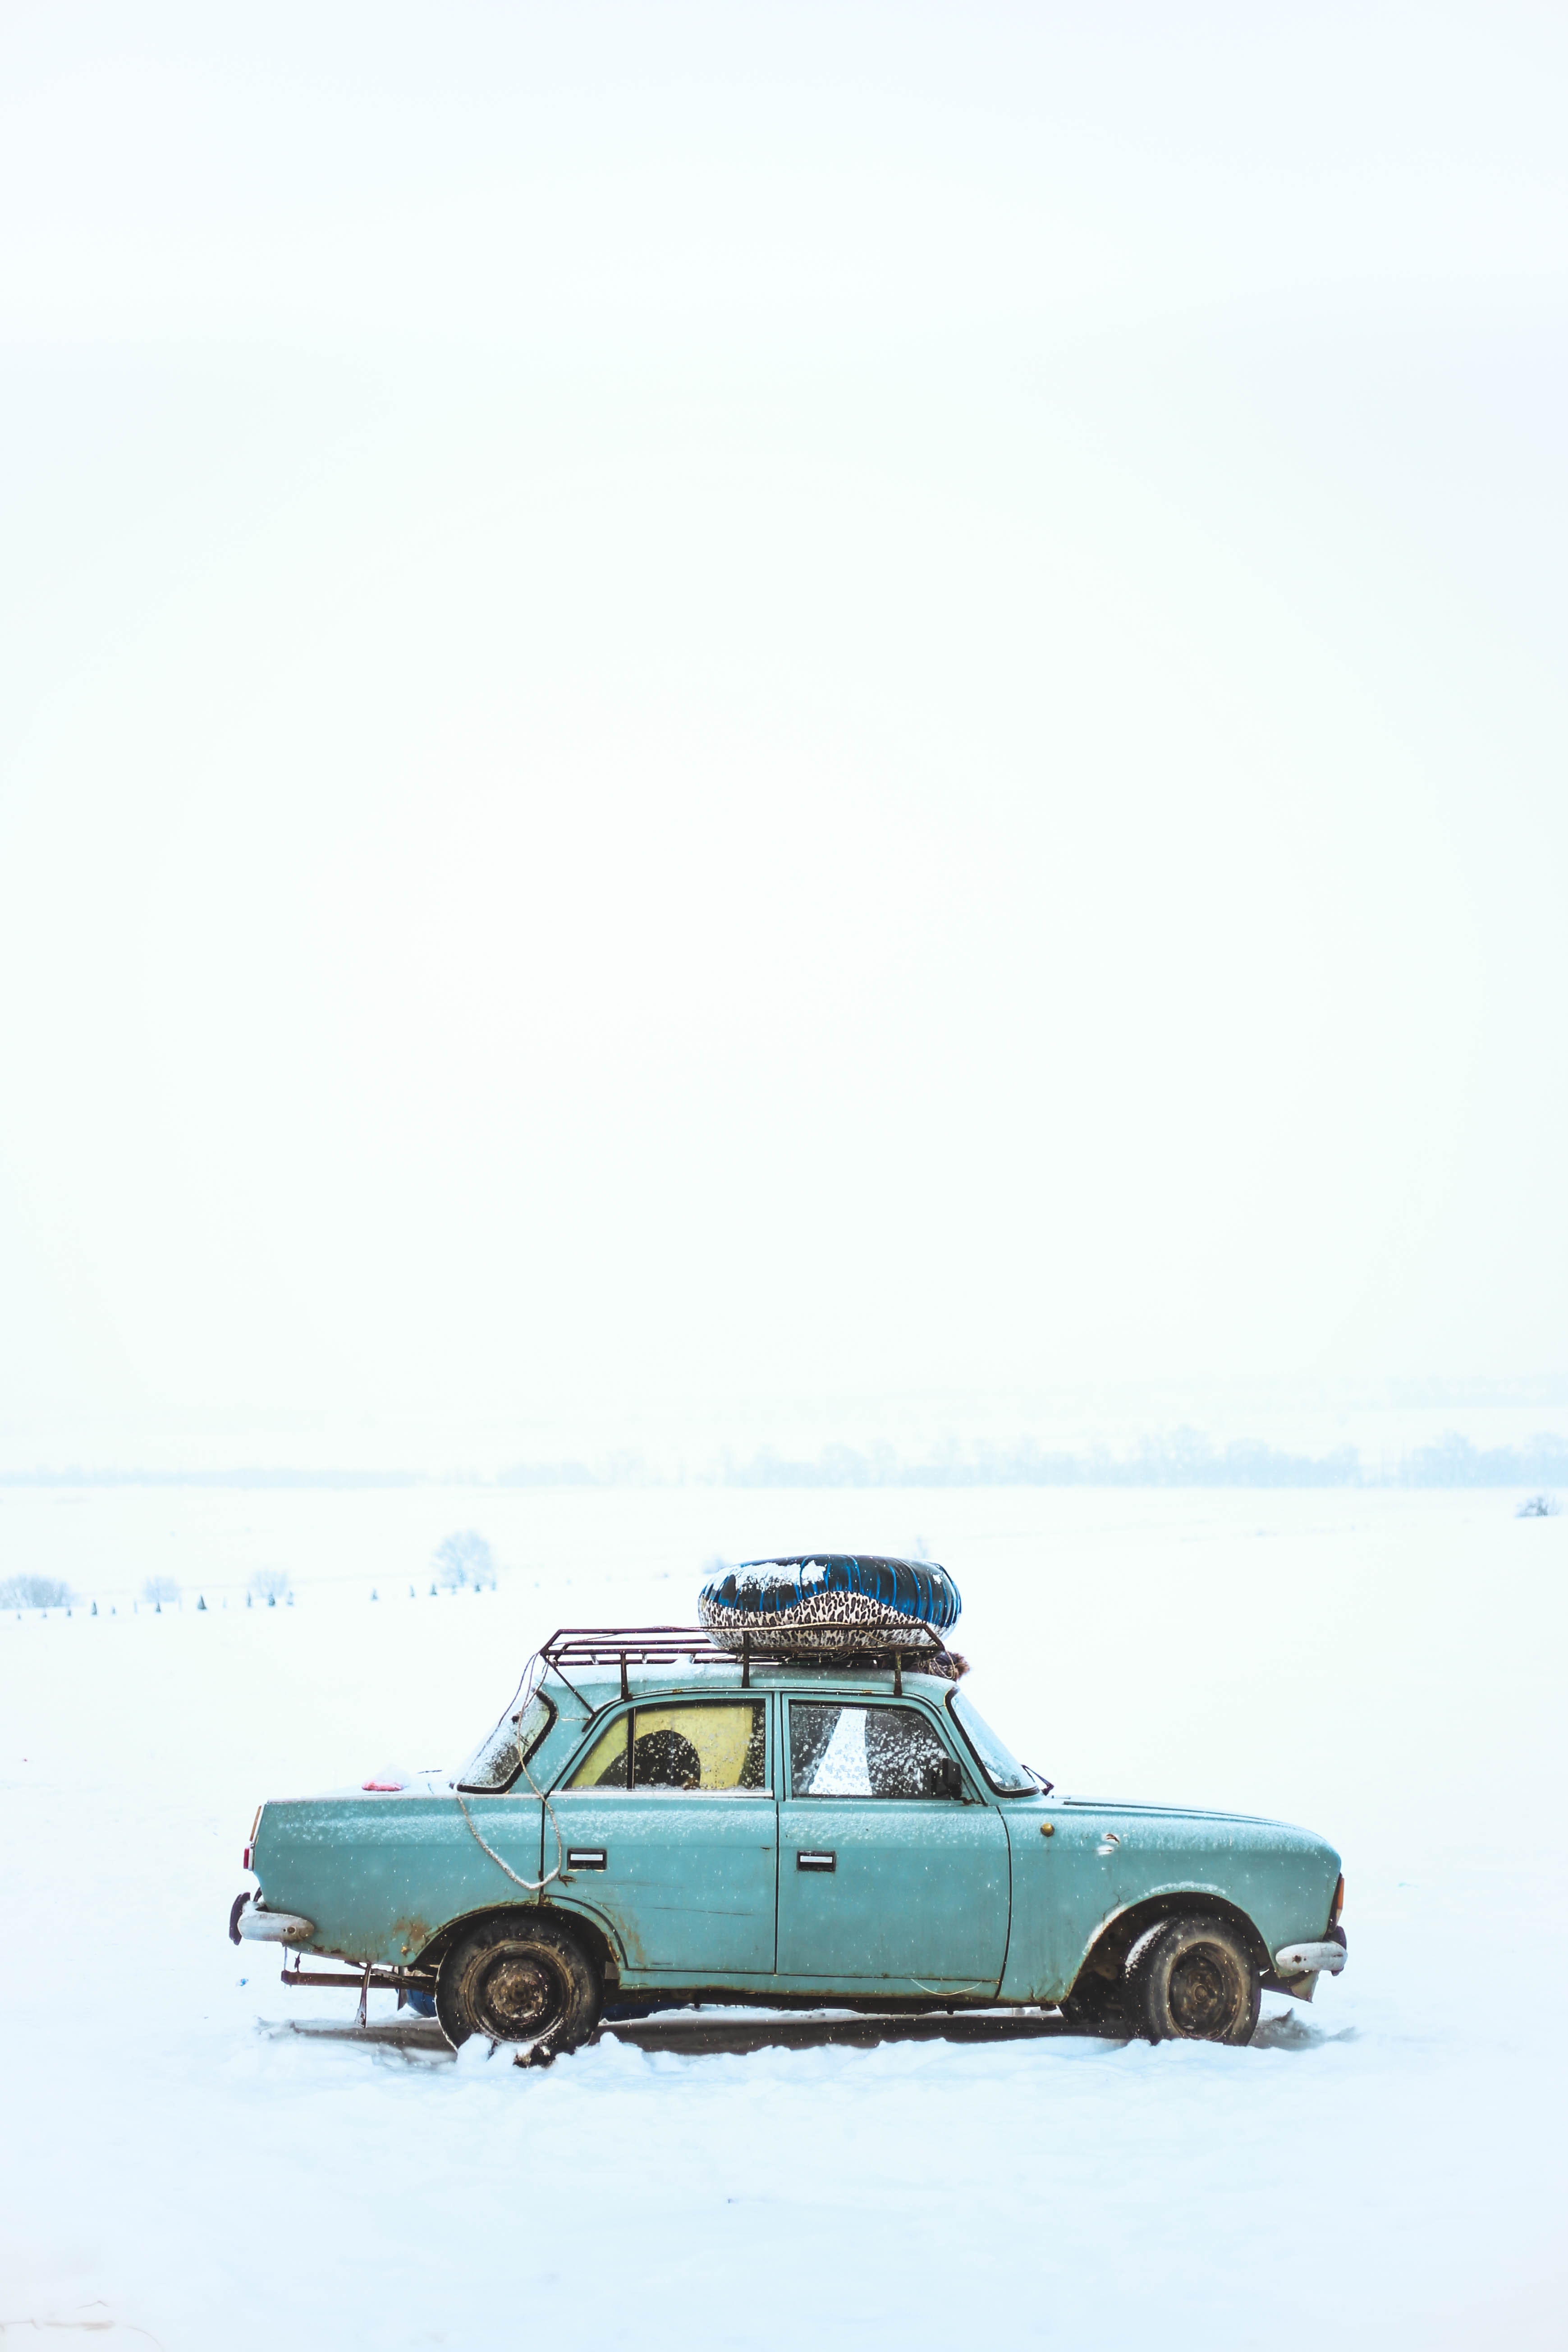
motor vehicle, blue, turquoise, vehicle, car, winter, snow, automotive design, classic car, classic, vintage car, antique car, hardtop